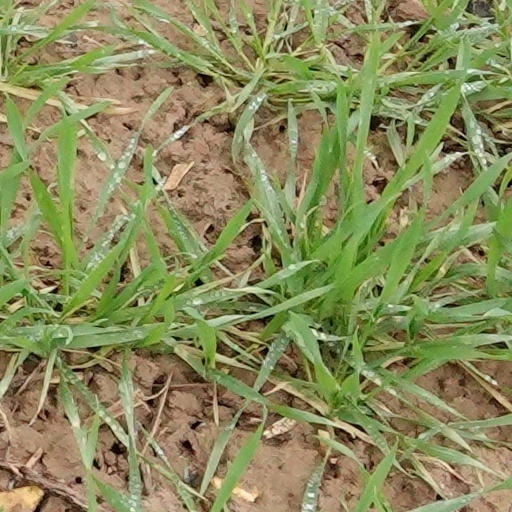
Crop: wheat